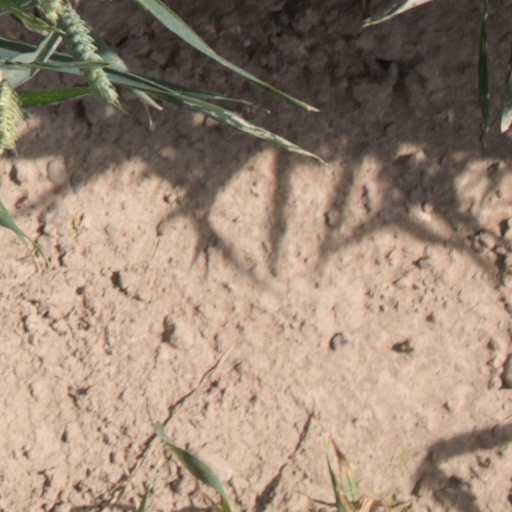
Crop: wheat